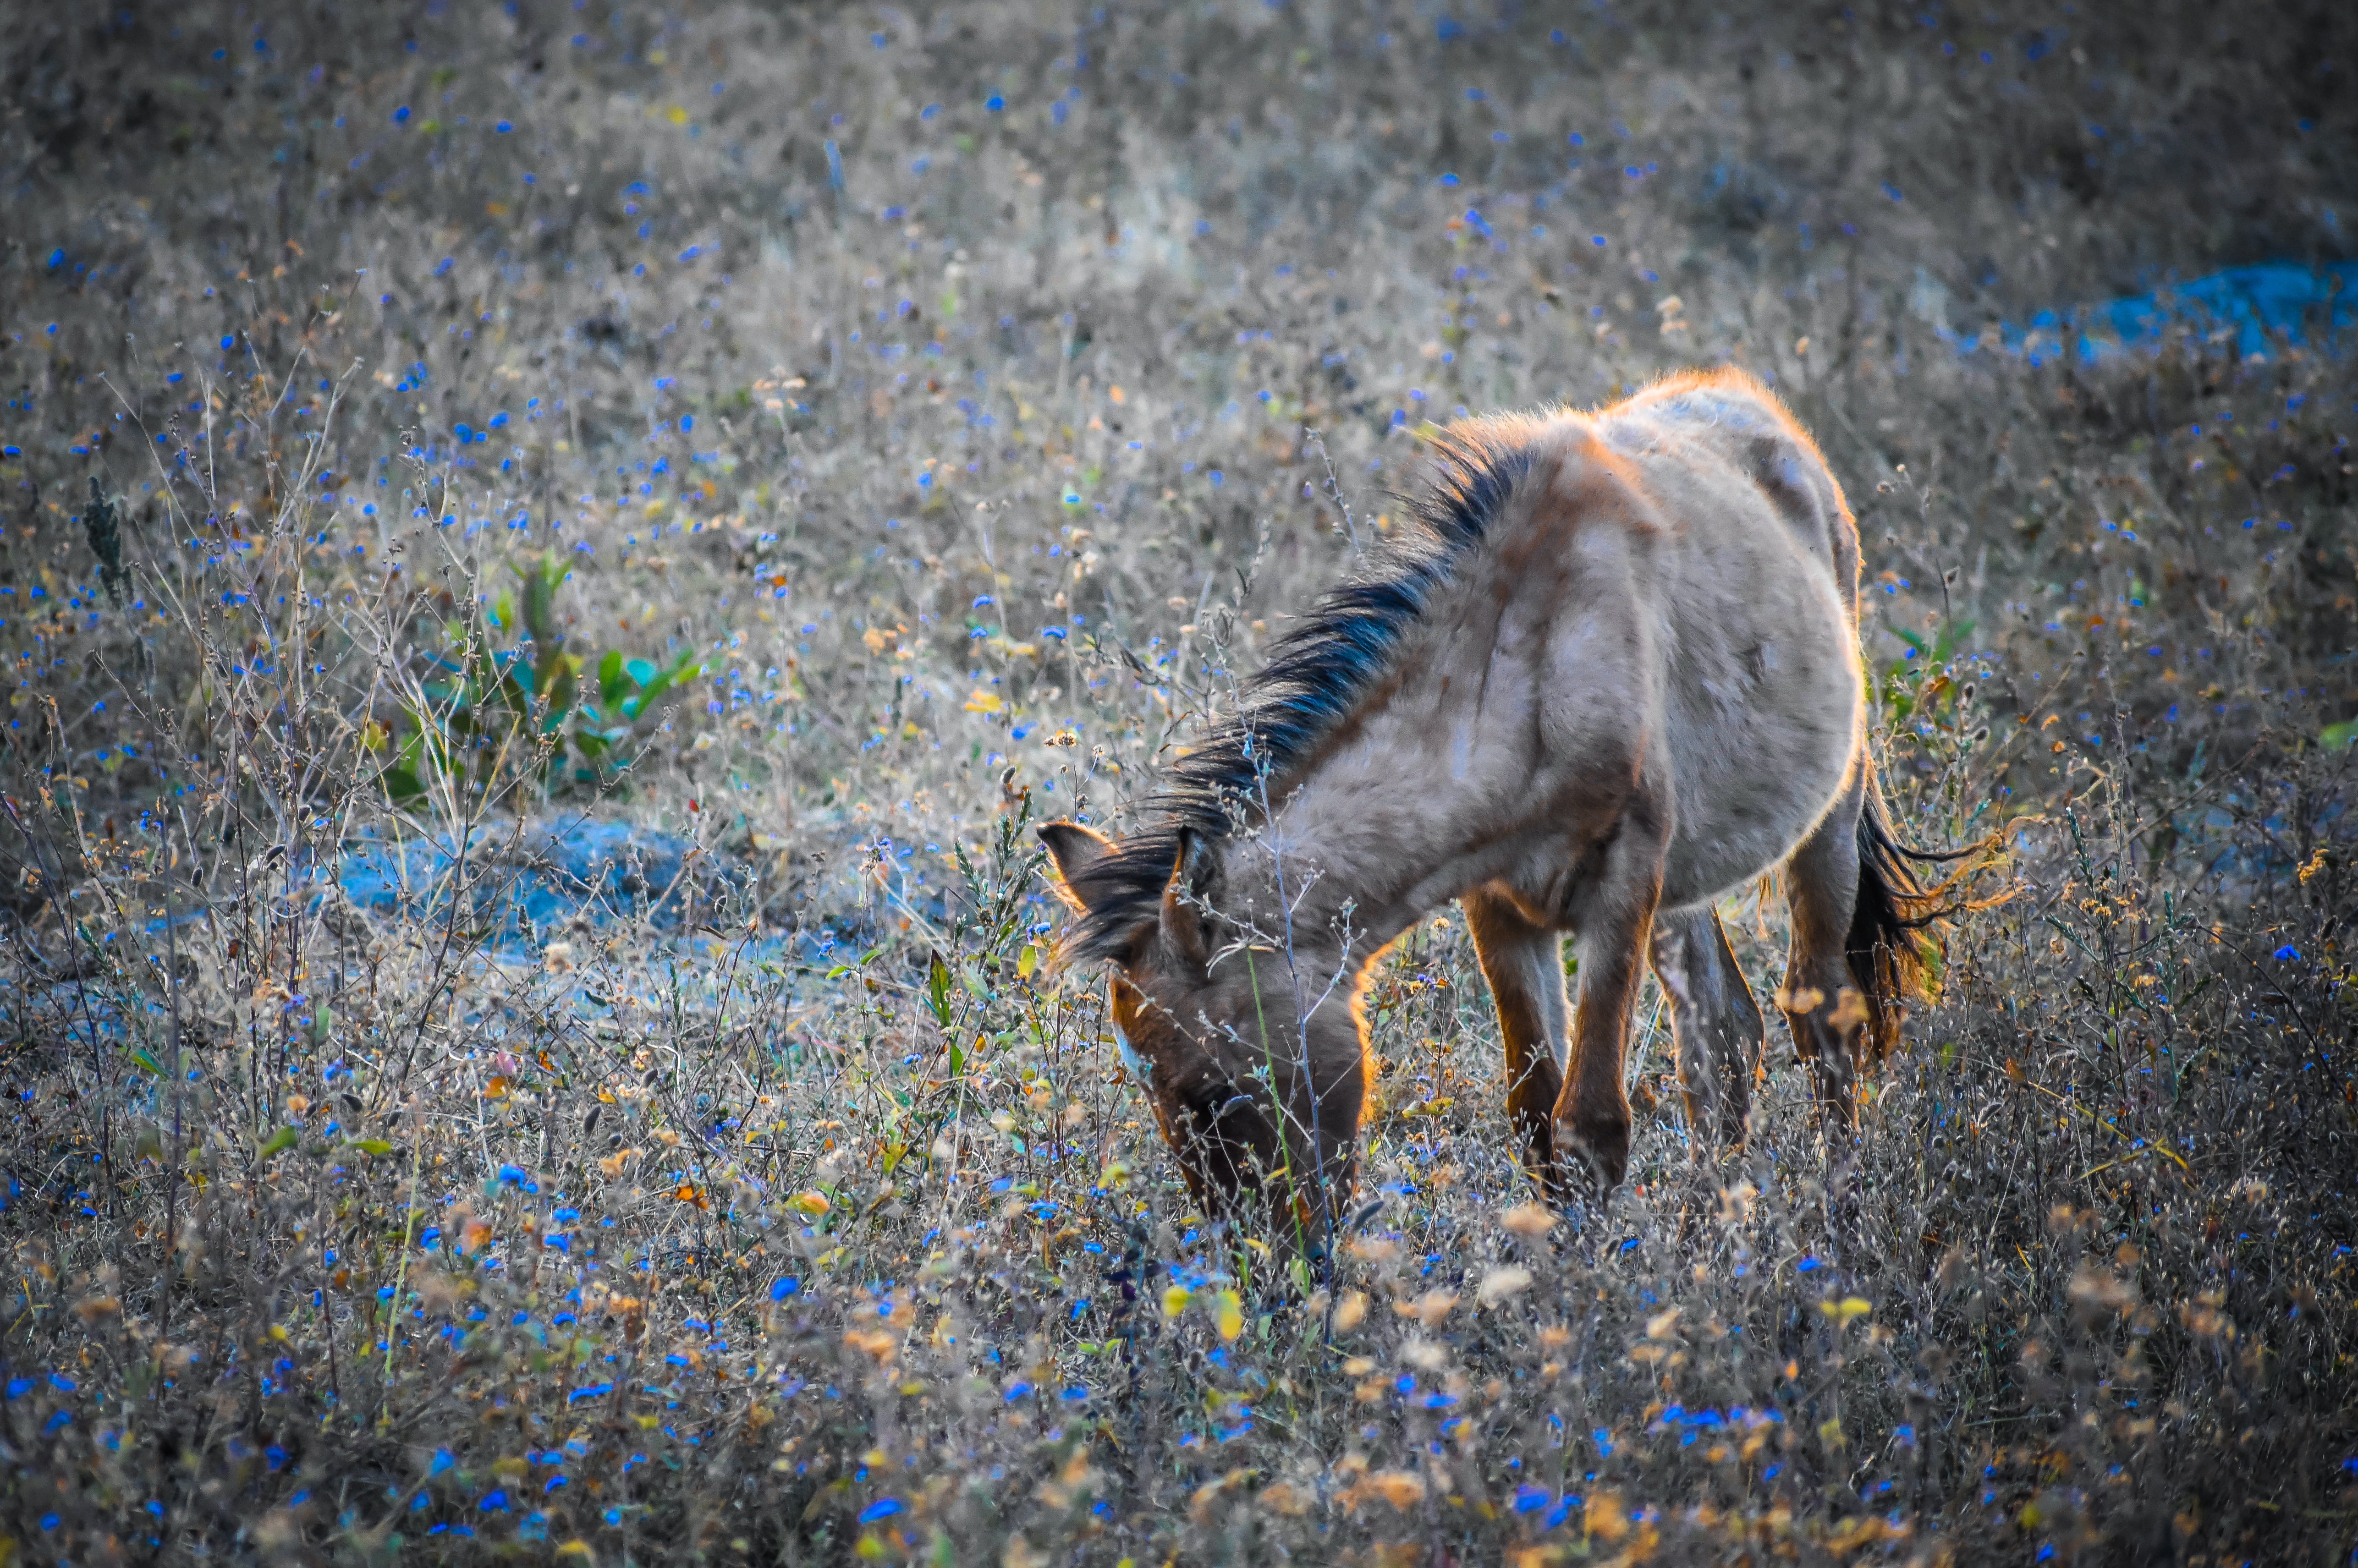
wildlife, deer, grass, fawn, plant, grazing, wildflower, meadow, grassland